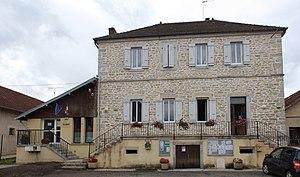
Mairie de Séligney.
Séligney est une commune française située dans le département du Jura en région Bourgogne-Franche-Comté.